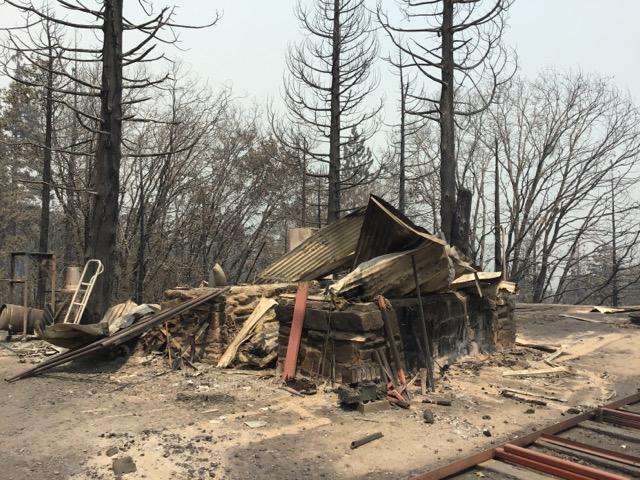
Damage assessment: destroyed